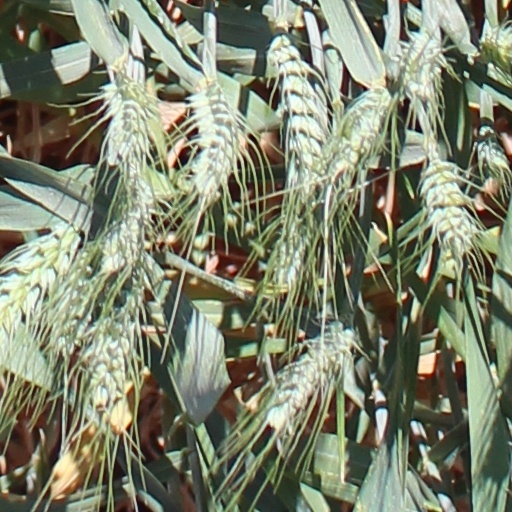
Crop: wheat